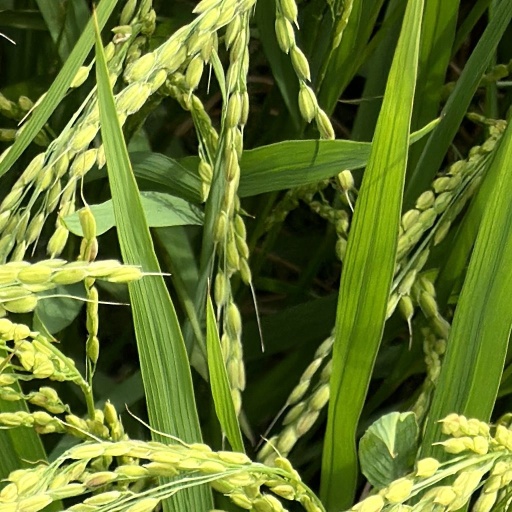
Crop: rice